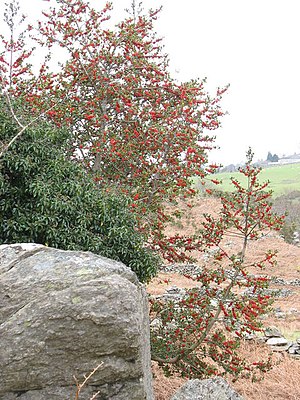
The Holly and the Ivy
Kristtjørn og vedbend i Wales.
"""The Holly and the Ivy"" er en traditionel engelsk julesang. Julesagen indeholder elementer af kristne og hedenske symboler, hvor kristtorn og vedbend repræsenterer hedenske frugtbarhedssymboler. Kristtorn og vedbend har været et hovedelement i traditionel engelsk juledekorationer til brug i kirken siden i hvert fald det 15. og 16. århundrede. Musikken og det meste af teksten blev først udgivet af Cecil Sharp. Sir Henry Walford Davies skrev et populært arrangement for kor, der ofte fremføres ved festivaler og koropsætninger rundt omkring i verden."